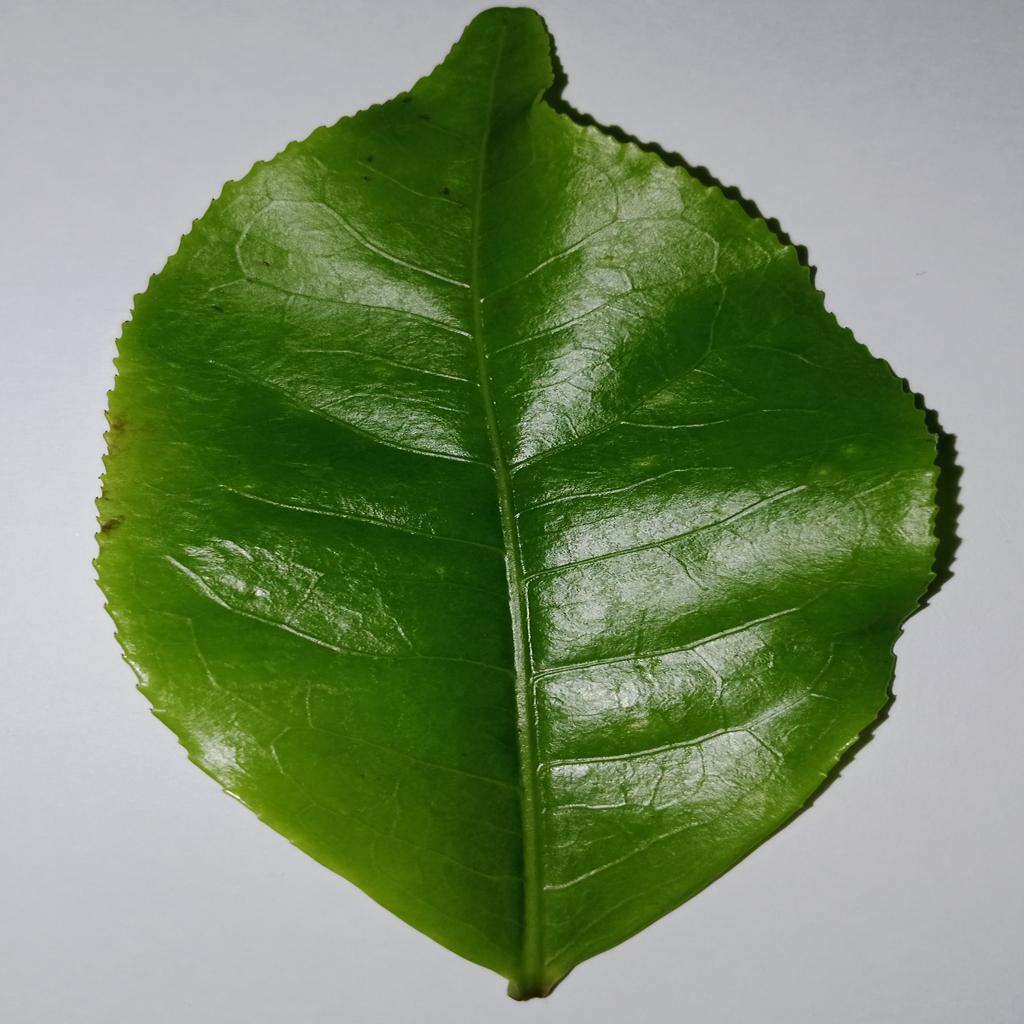
Label: Healthy